Spartan army

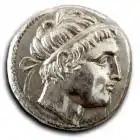
Areus I, a Spartan king during the Chremonidean War, on a coin (310–266 BC)

The two kings would typically lead the full army in battles. Initially, both would go on campaign at the same time, but after the 6th century BC, only one would do so, with the other remaining in Sparta. Unlike other "polis", their authority was severely circumscribed; actual power rested with the five elected "ephoroi". A select group of 300 men as royal guards, termed "hippeis" ("cavalrymen"), accompanied the kings. Despite their title, they were infantry hoplites like all "Spartiatai". Indeed, the Spartans did not utilize a cavalry of their own until late into the Peloponnesian War. By then, small units of 60 cavalrymen were attached to each "mora". The "hippeis" belonged to the first "mora" and were the Spartan army's elite, being deployed on the honorary right side of the battle line. They were selected every year by specially commissioned officials, the "hippagretai", drafted from experienced men who already had sons as heirs. This was to ensure that their line would be able to continue.